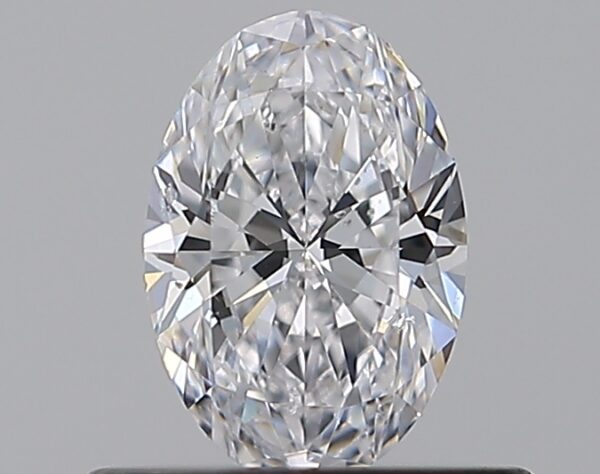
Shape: oval
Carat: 0.5
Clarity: SI1
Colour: D
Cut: EX
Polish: EX
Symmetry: VG
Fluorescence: N
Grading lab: GIA
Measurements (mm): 6.37 x 4.33 x 2.7